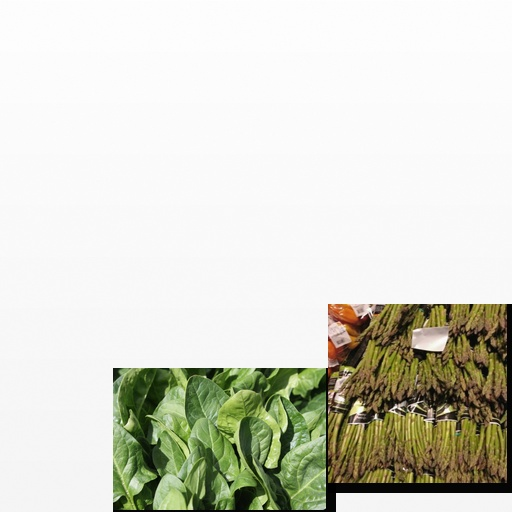
Food items: asparagus, spinach